Ford Lio Ho Motor

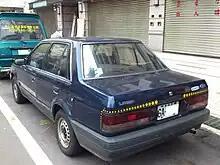
1990s Taiwan Ford Laser Nobel

The Taiwan-built Laser hatchback was exported to Canada in the late 1980s, badged as the Mercury Tracer.